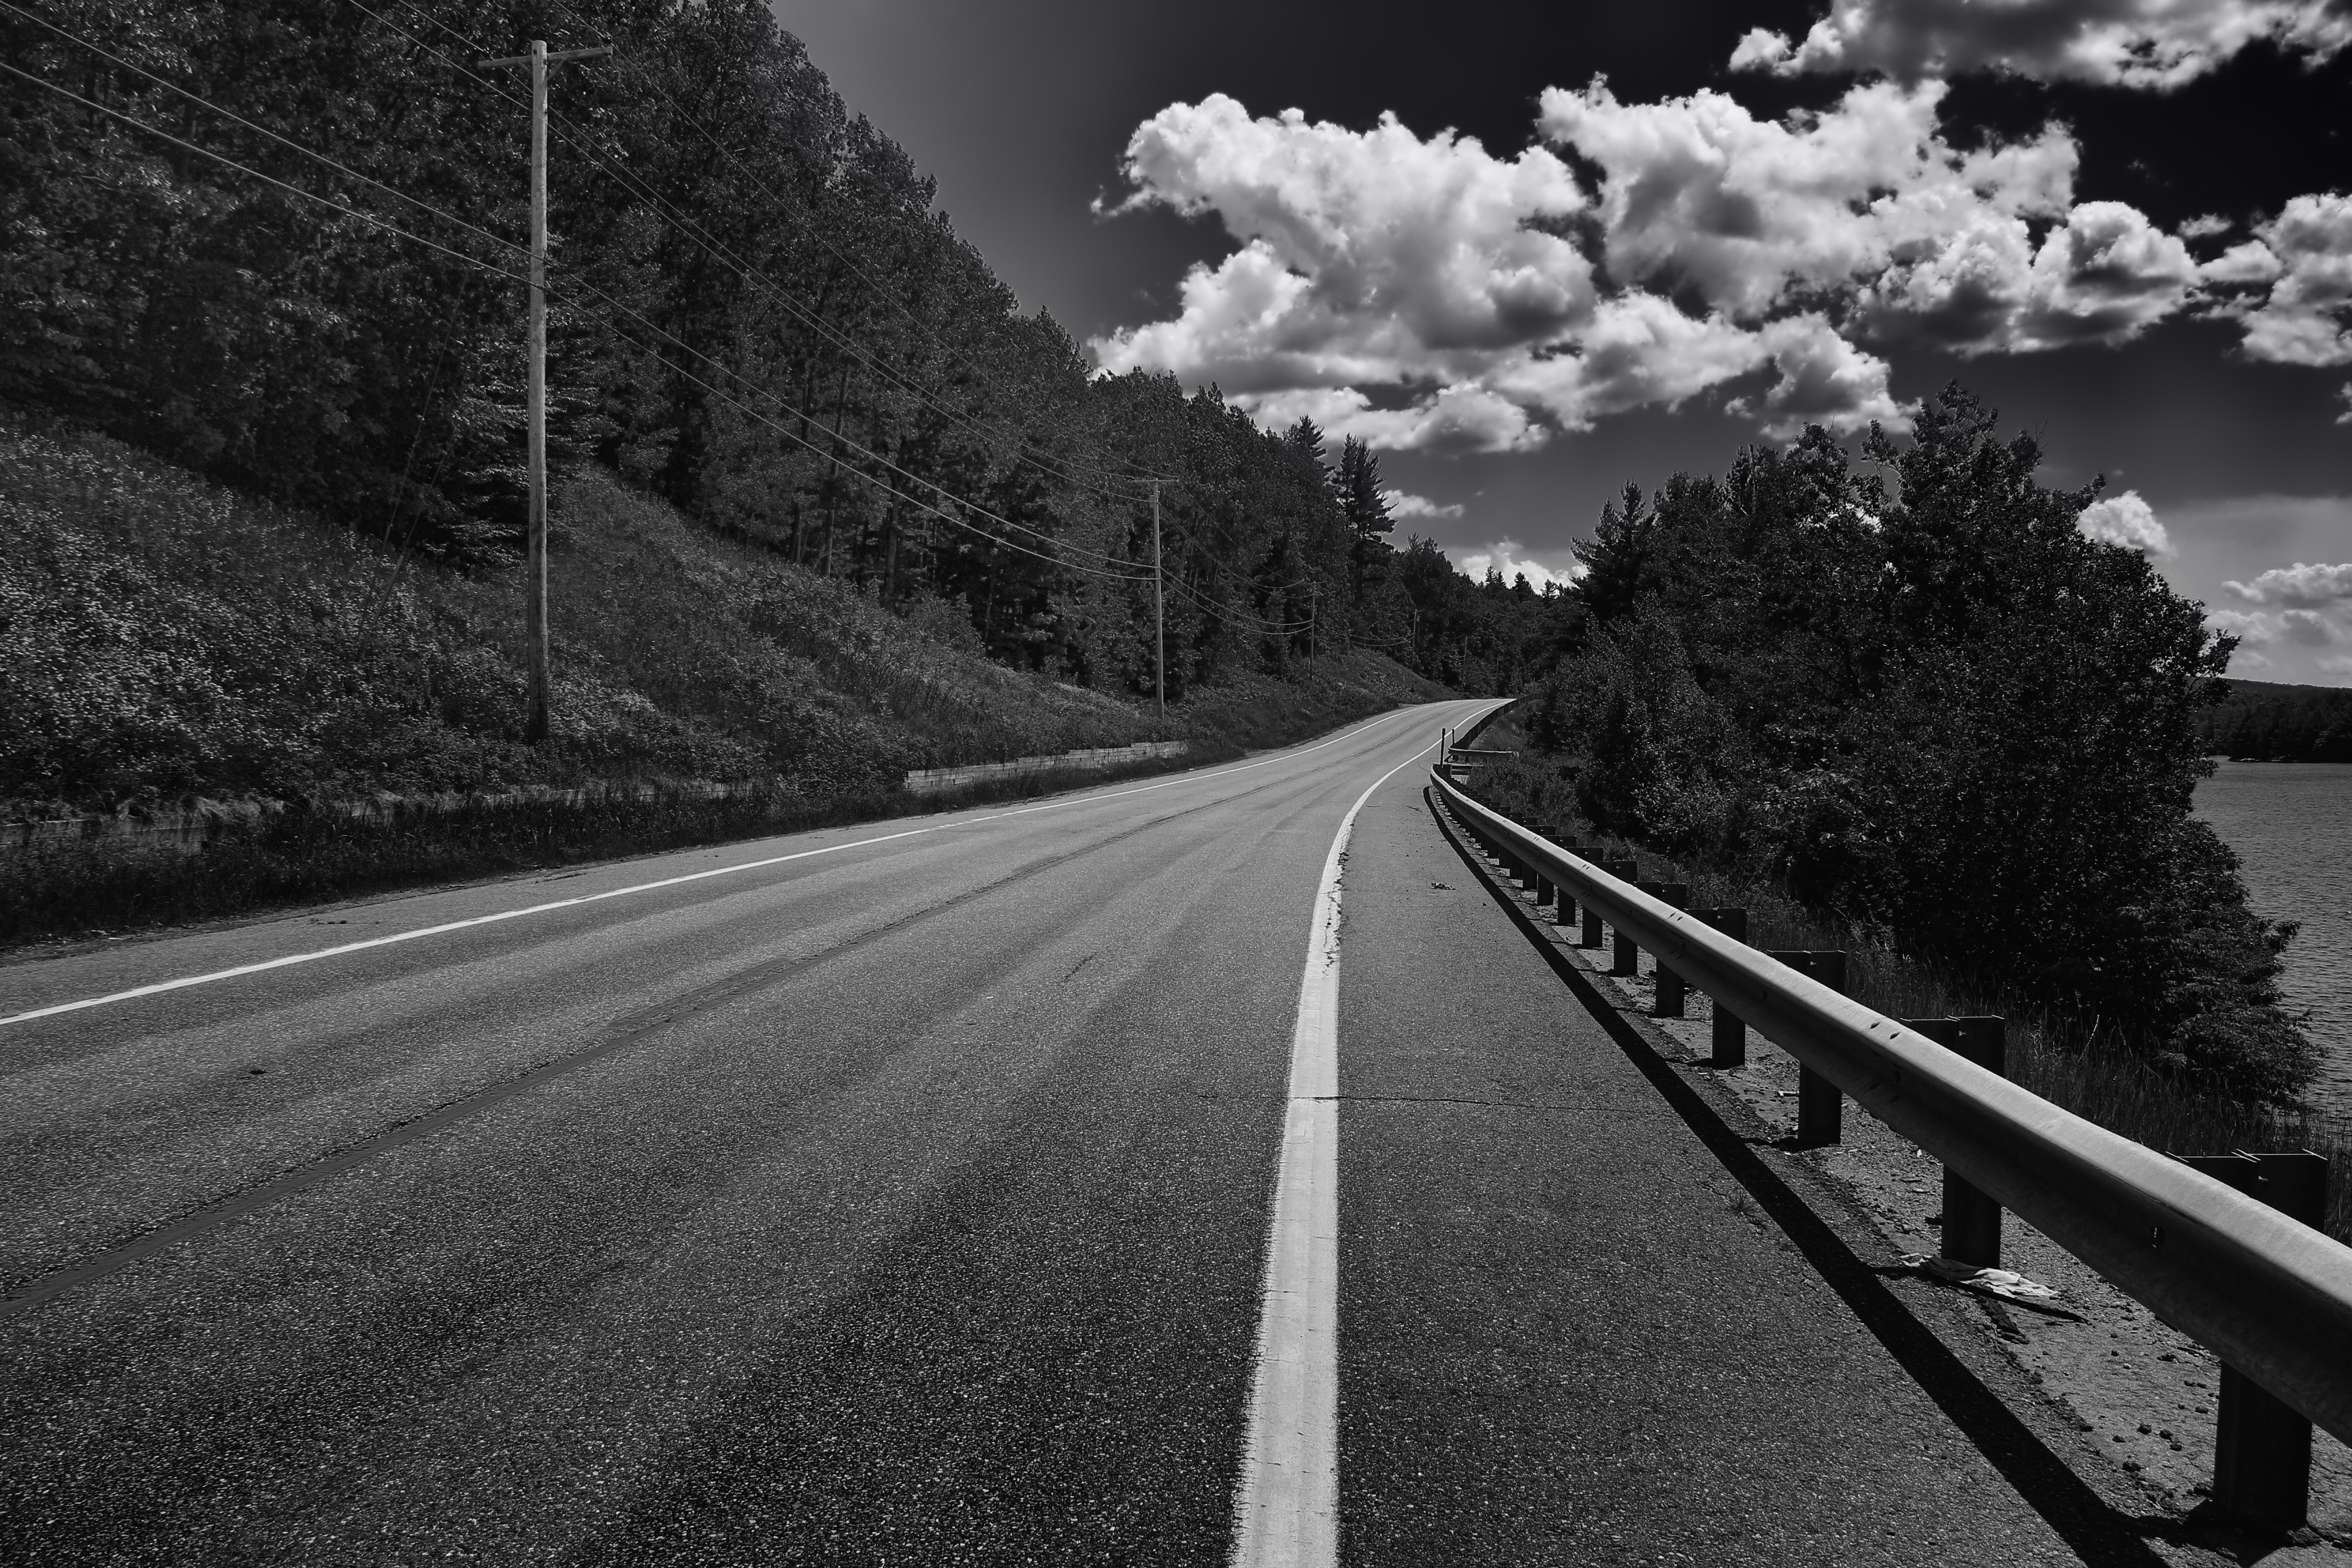
water, nature, forest, light, cloud, black and white, sky, road, white, countryside, lake, highway, asphalt, summer, darkness, black, monochrome, lane, trees, outside, clouds, infrastructure, maine, monochrome photography, atmospheric phenomenon